Padatik (poetry collection)

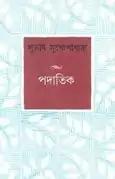
Padatik book front cover

Padatik (The Foot Soldier) first published in 1940 is a Bengali book of poems written by Subhash Mukhopadhyay. This was Mukhopadhyay's first published book. This book created a storm in Bengali literature. Mukhopadhyay wrote this book as a representative of a political party. Mukhopadhyay in his personal life was a consistent Marxist. In this book, poet showed his zeal to redeem the poor and suffering masses from exploitation.